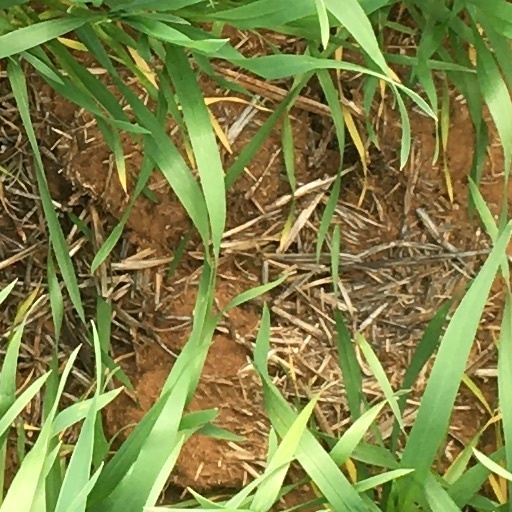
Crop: wheat